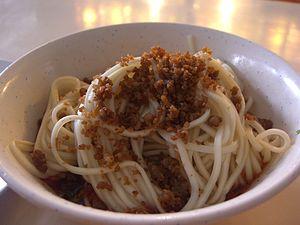
Les dàndàn miàn sont une spécialité culinaire chinoise de Chengdu dans la province du Sichuan.